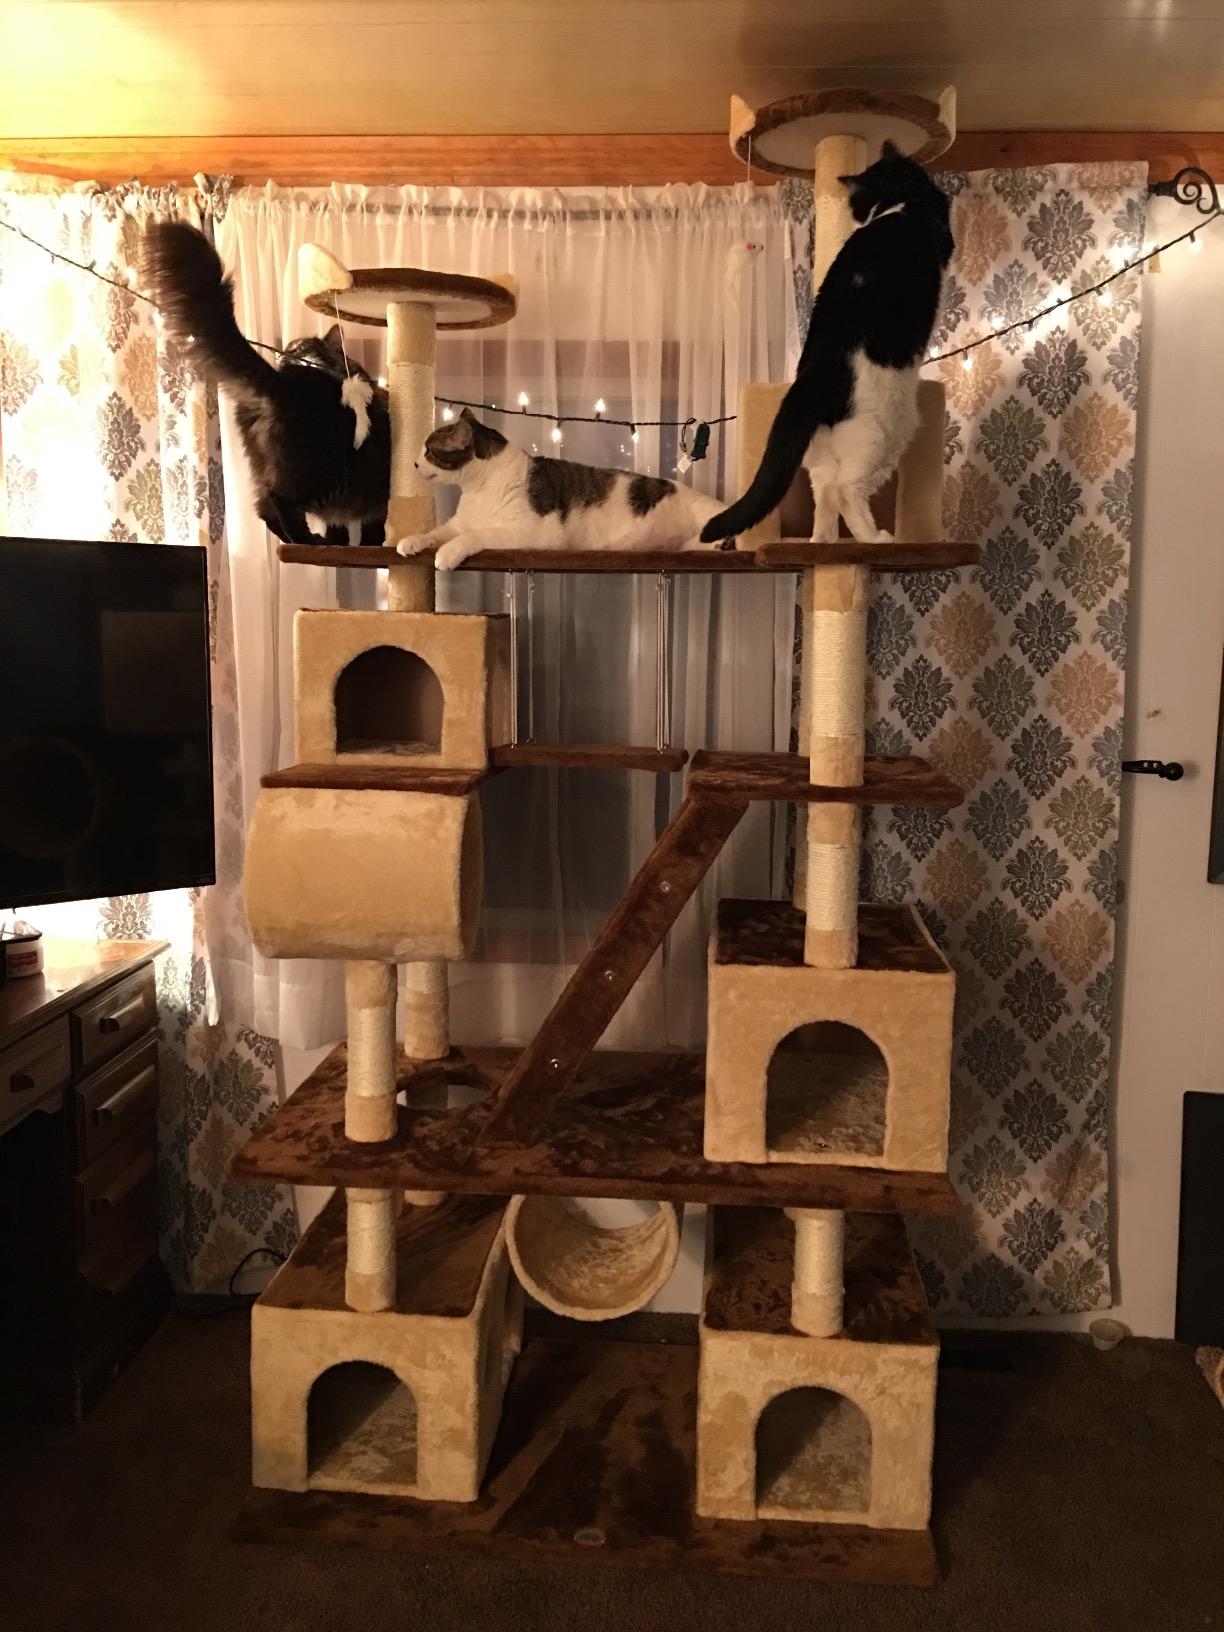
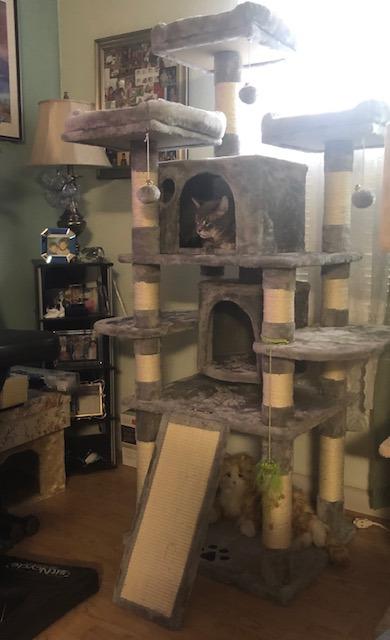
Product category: items_cat tree
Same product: no